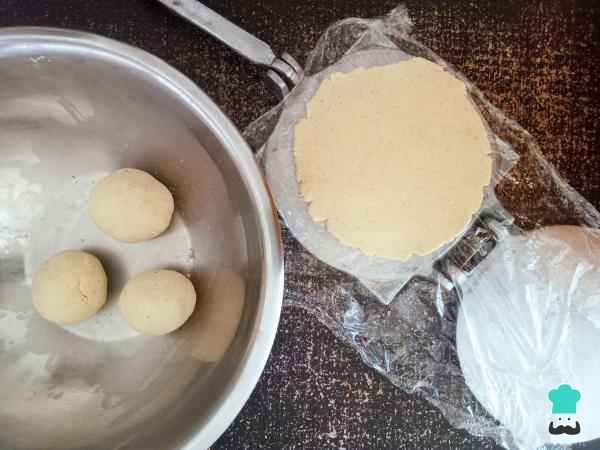
Para las quesadillas: forma bolitas con la masa de maíz y aplánalas con la mano, o bien, con ayuda de una máquina para tortillas.Truco: agrega un poco de sal y manteca a la masa en caso de que esté reseca o insípida.